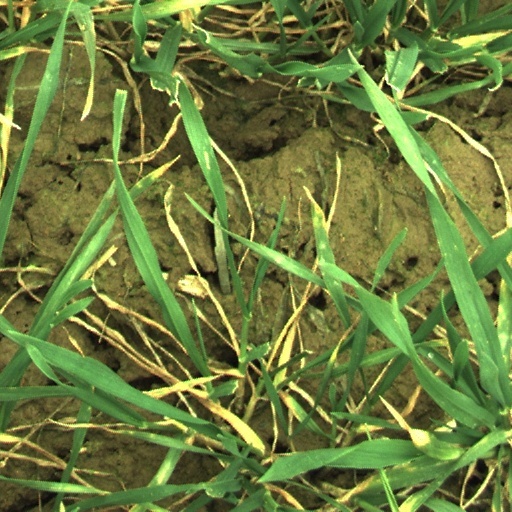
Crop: wheat